Beer in Africa

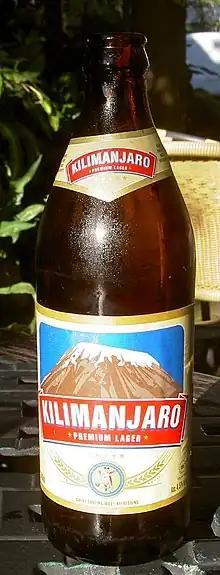
A bottle of Kilimanjaro beer

Beer (known as "pombe" in Swahili) is an integral part of Tanzanian society, and local brands hold a strong sense of national pride and economic value. Tanzania is the sixth-largest per-capita consumer of beer in Africa.